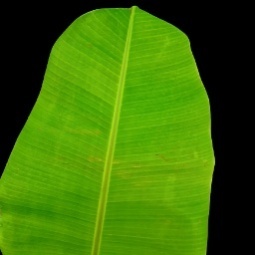
Label: Healthy